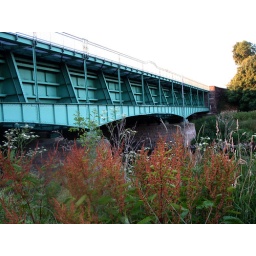
A water cross near Hannover / Germany